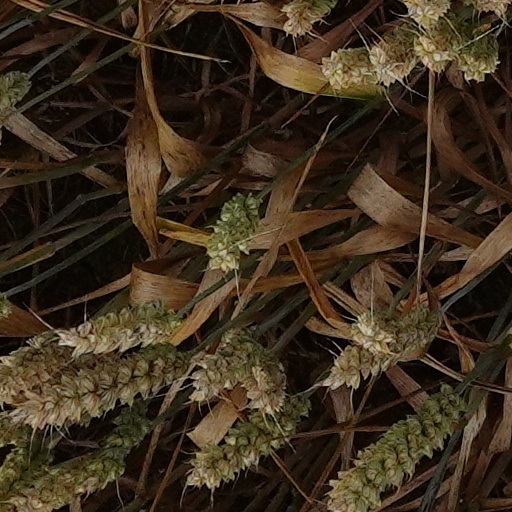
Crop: wheat